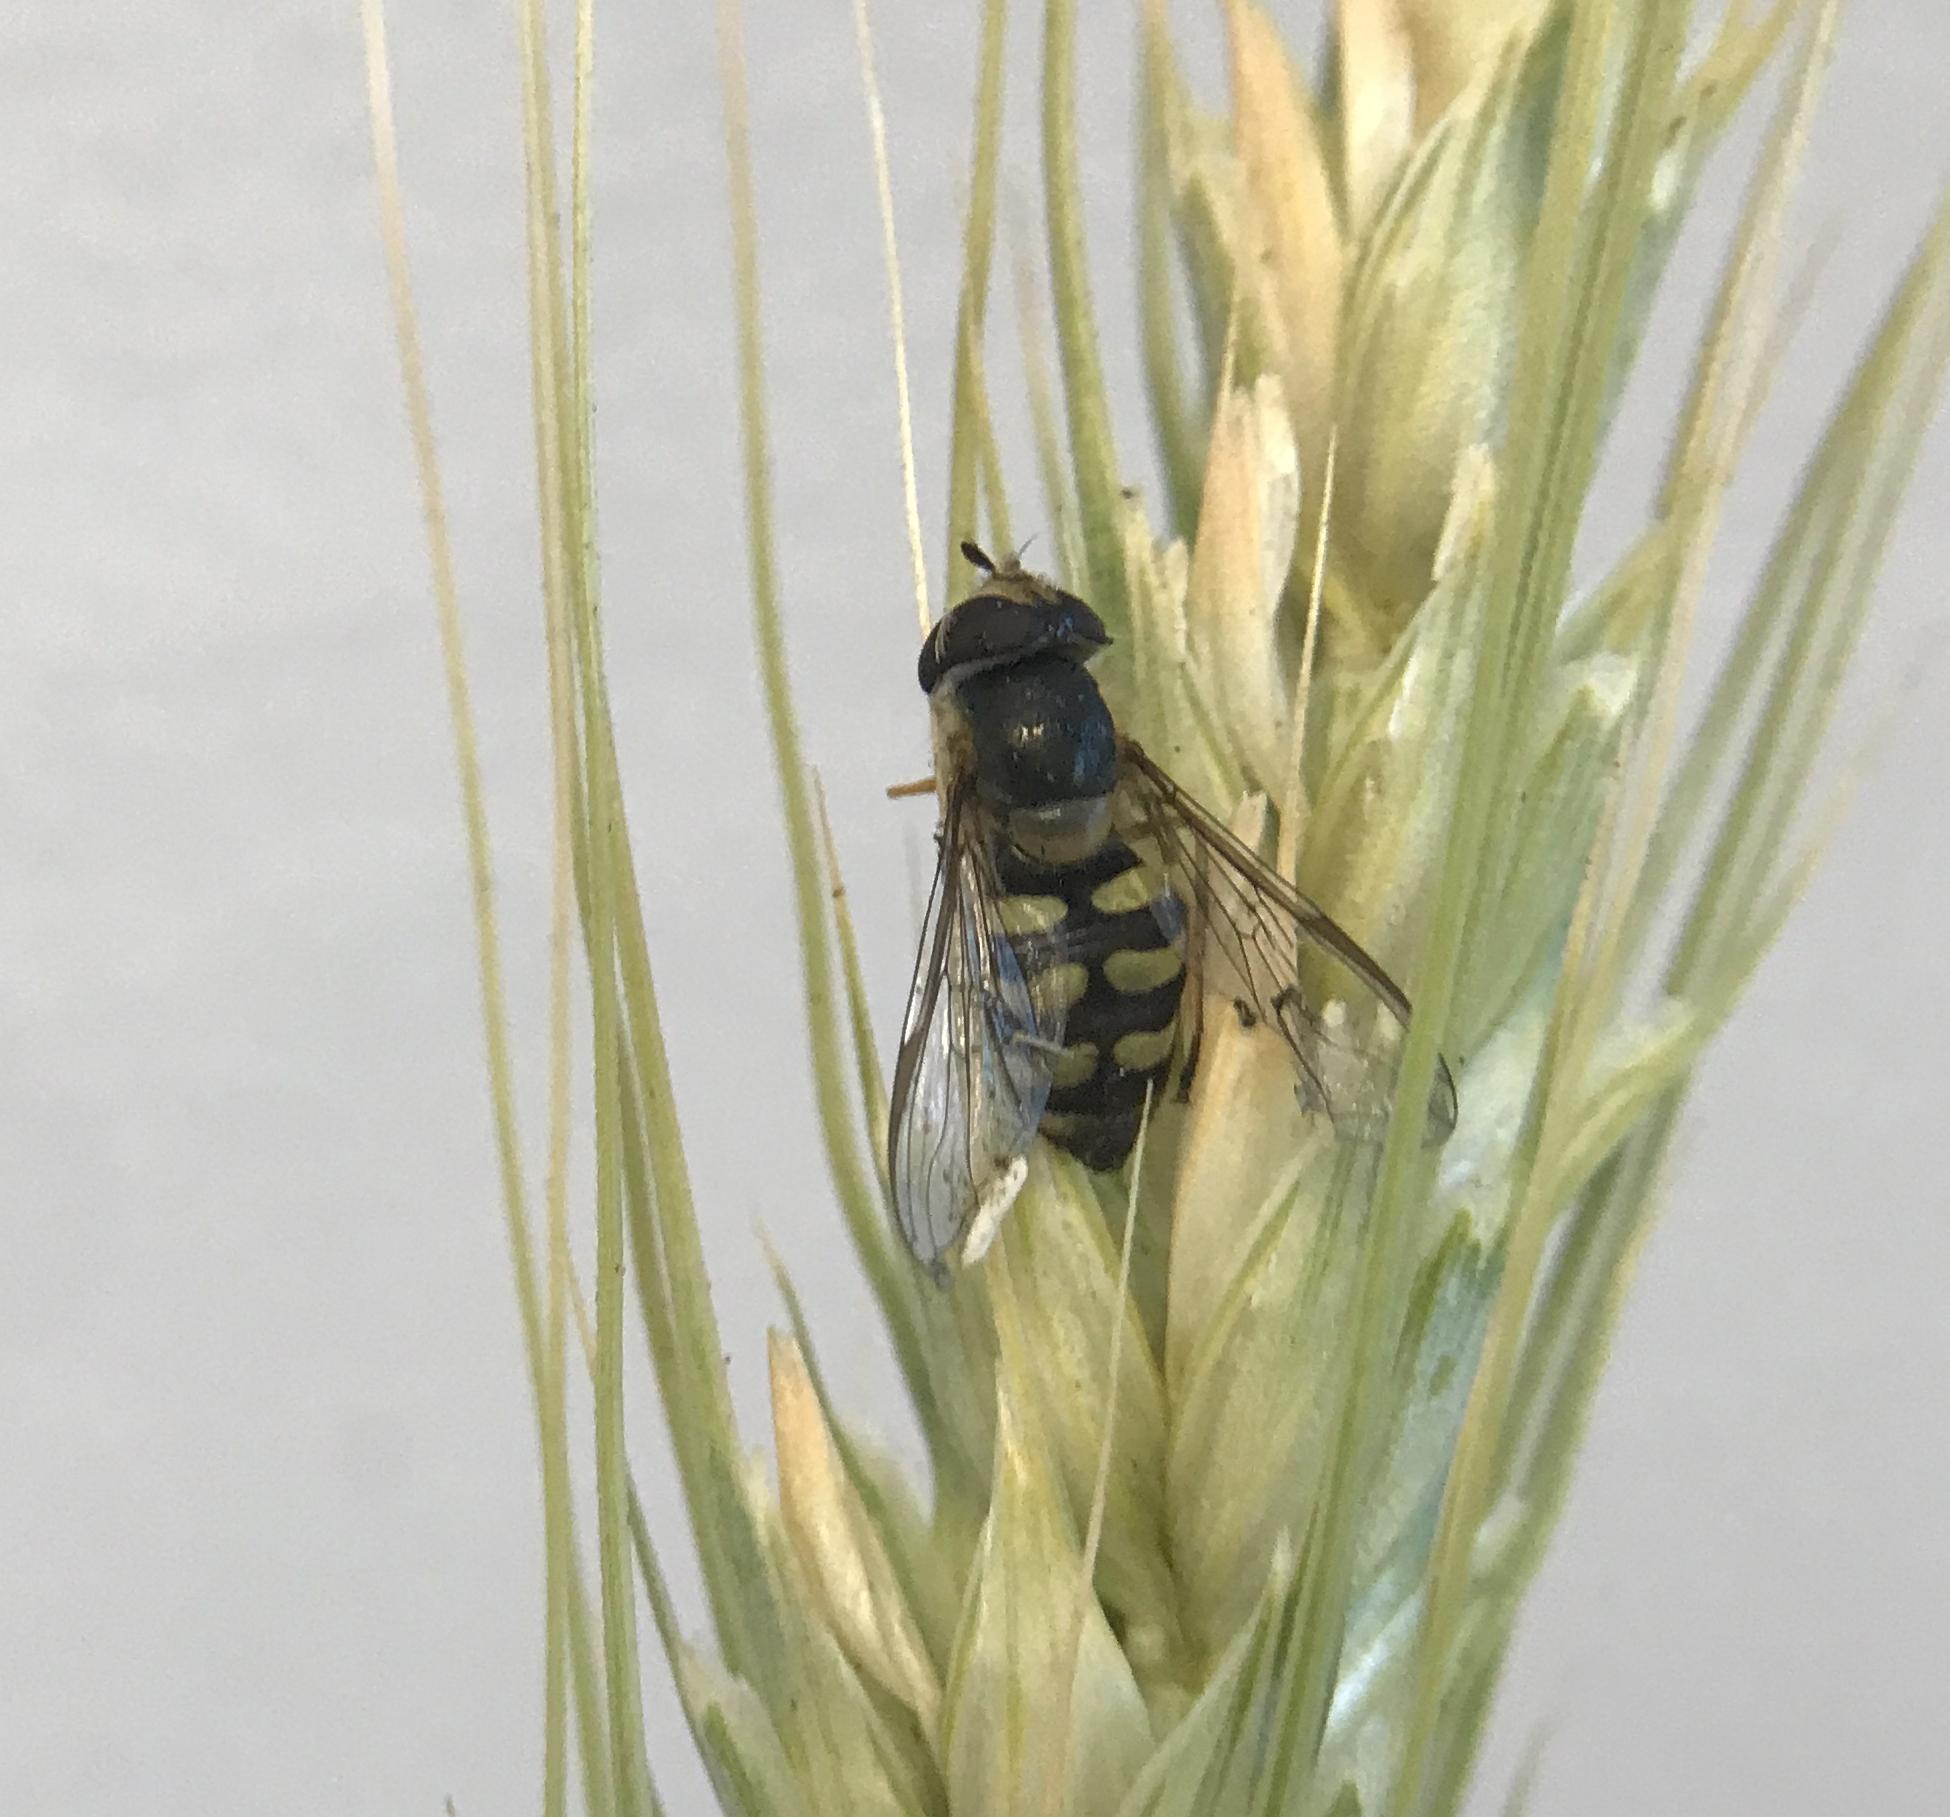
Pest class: predators